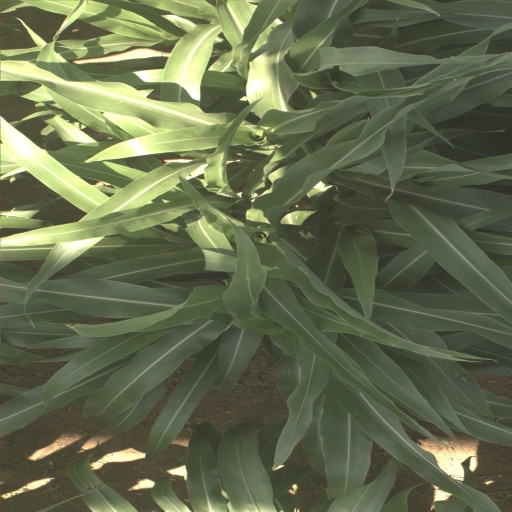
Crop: sorghum